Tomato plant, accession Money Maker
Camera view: tilt-top (135 deg); turntable rotation: 0 degrees
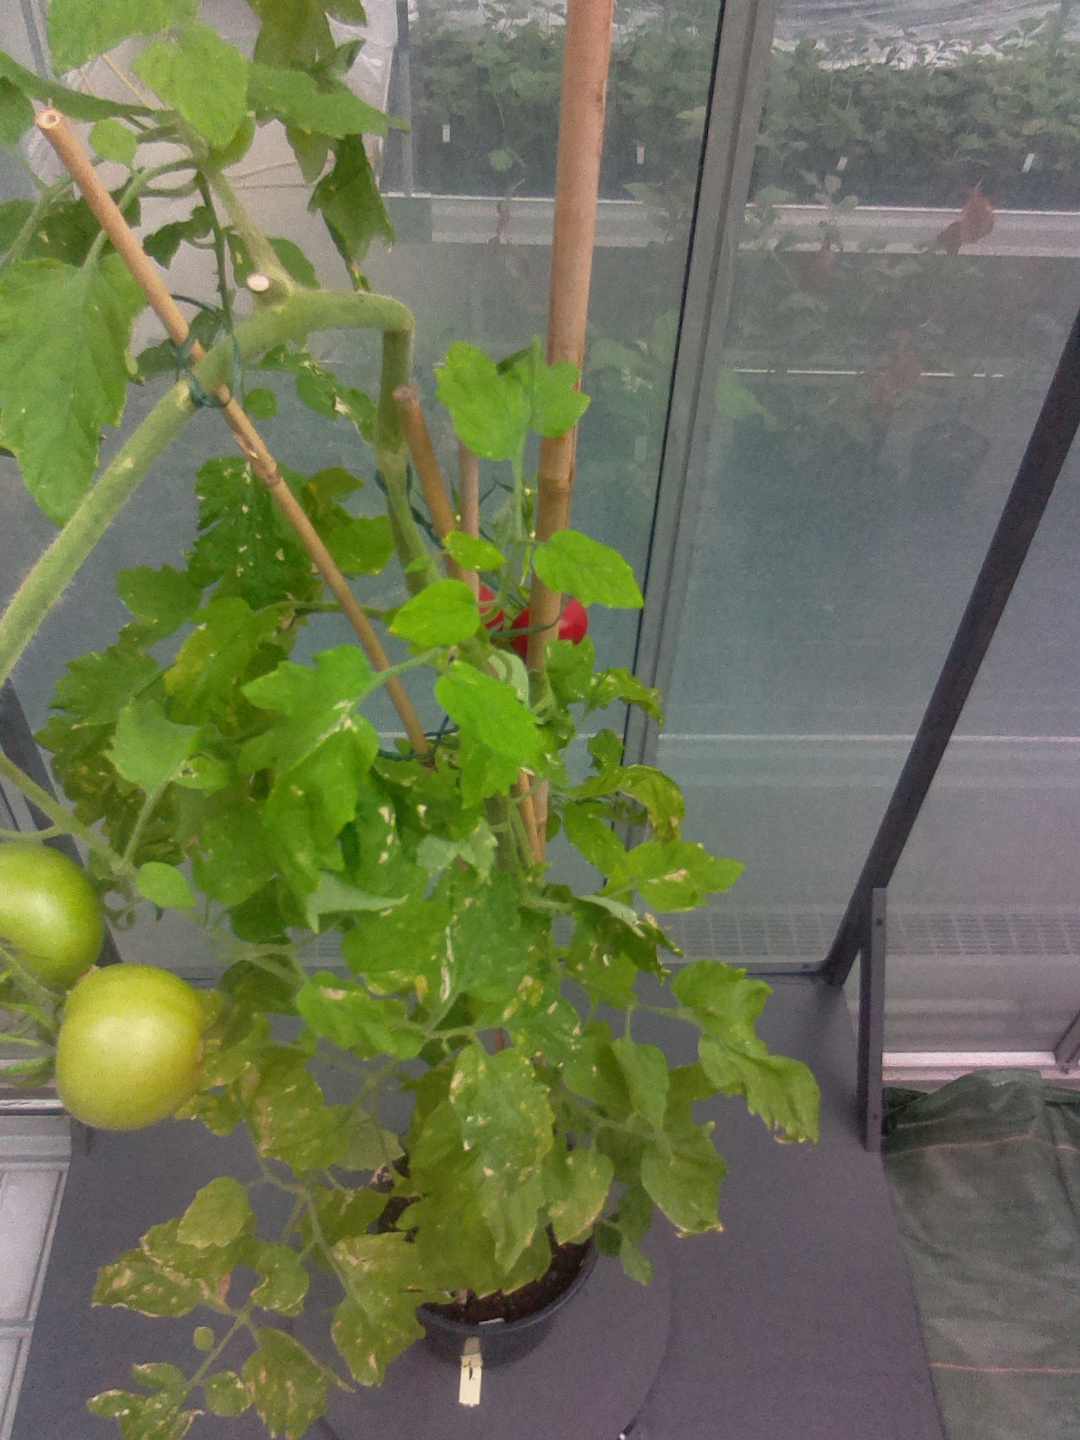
BBCH growth stage 83: 30%-40% of fruits show typical fully ripe color